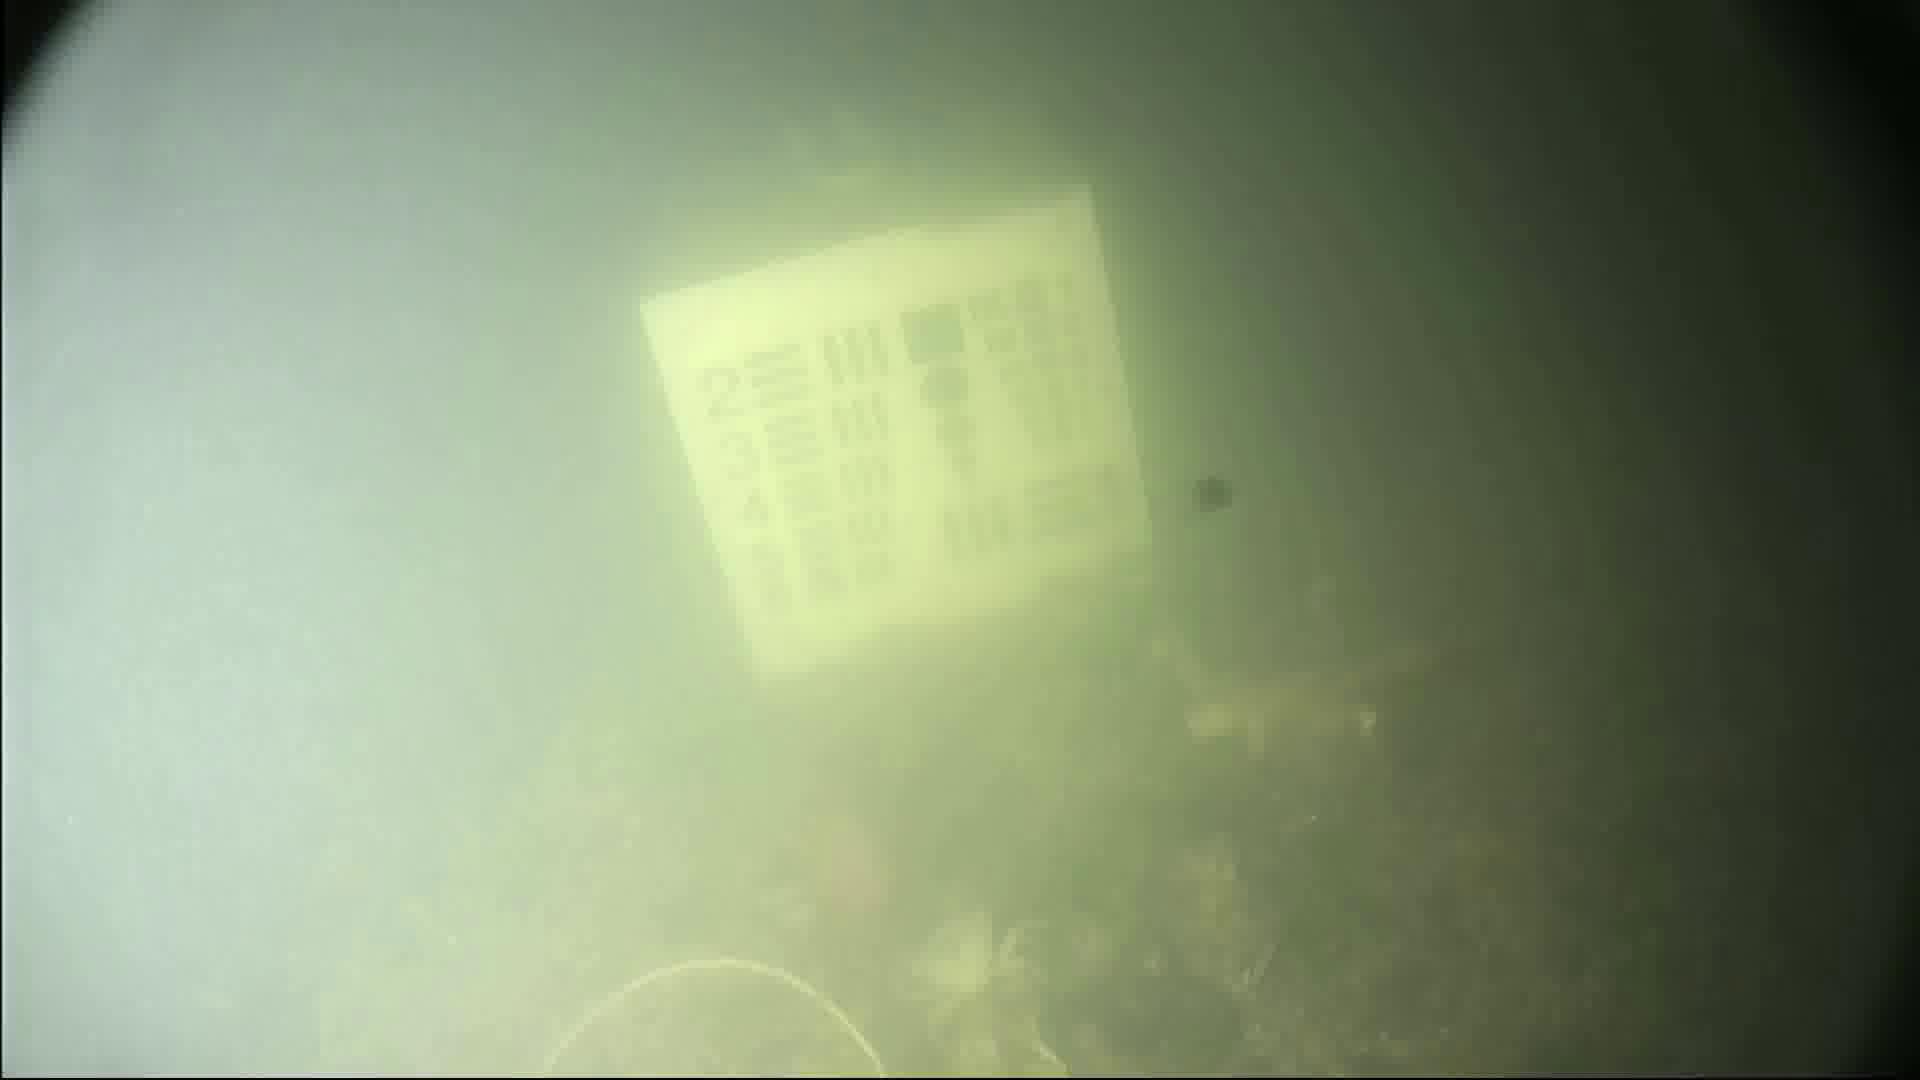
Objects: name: crab
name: fish